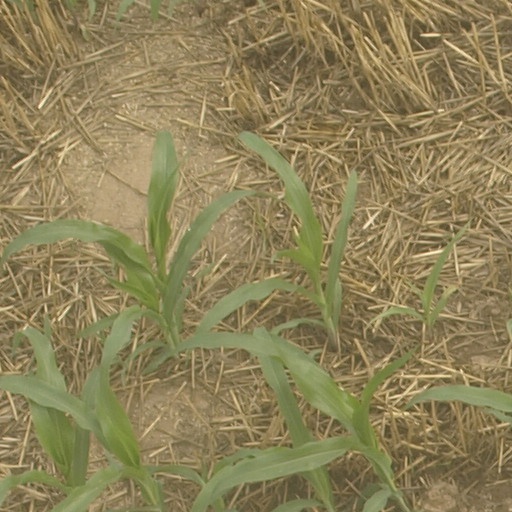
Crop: maize; corn